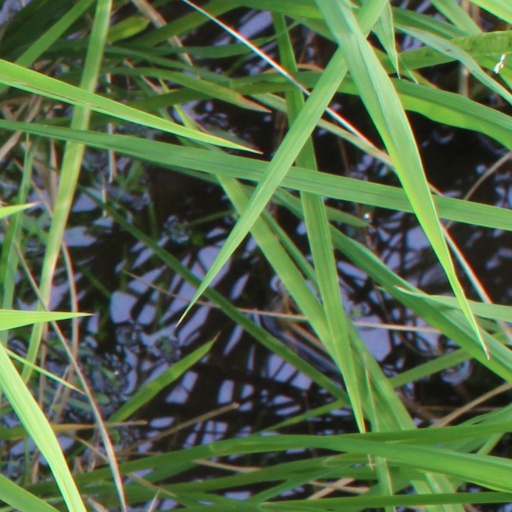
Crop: rice